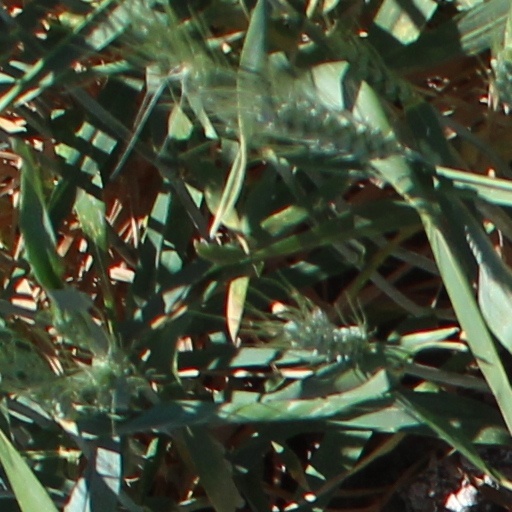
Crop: wheat